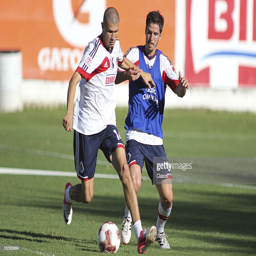
fight for the ball during a training session .